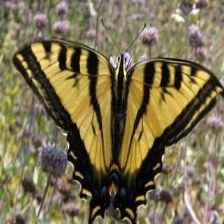
Species: YELLOW SWALLOW TAIL